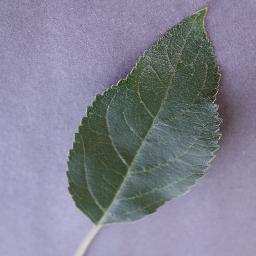
Label: Apple___healthy